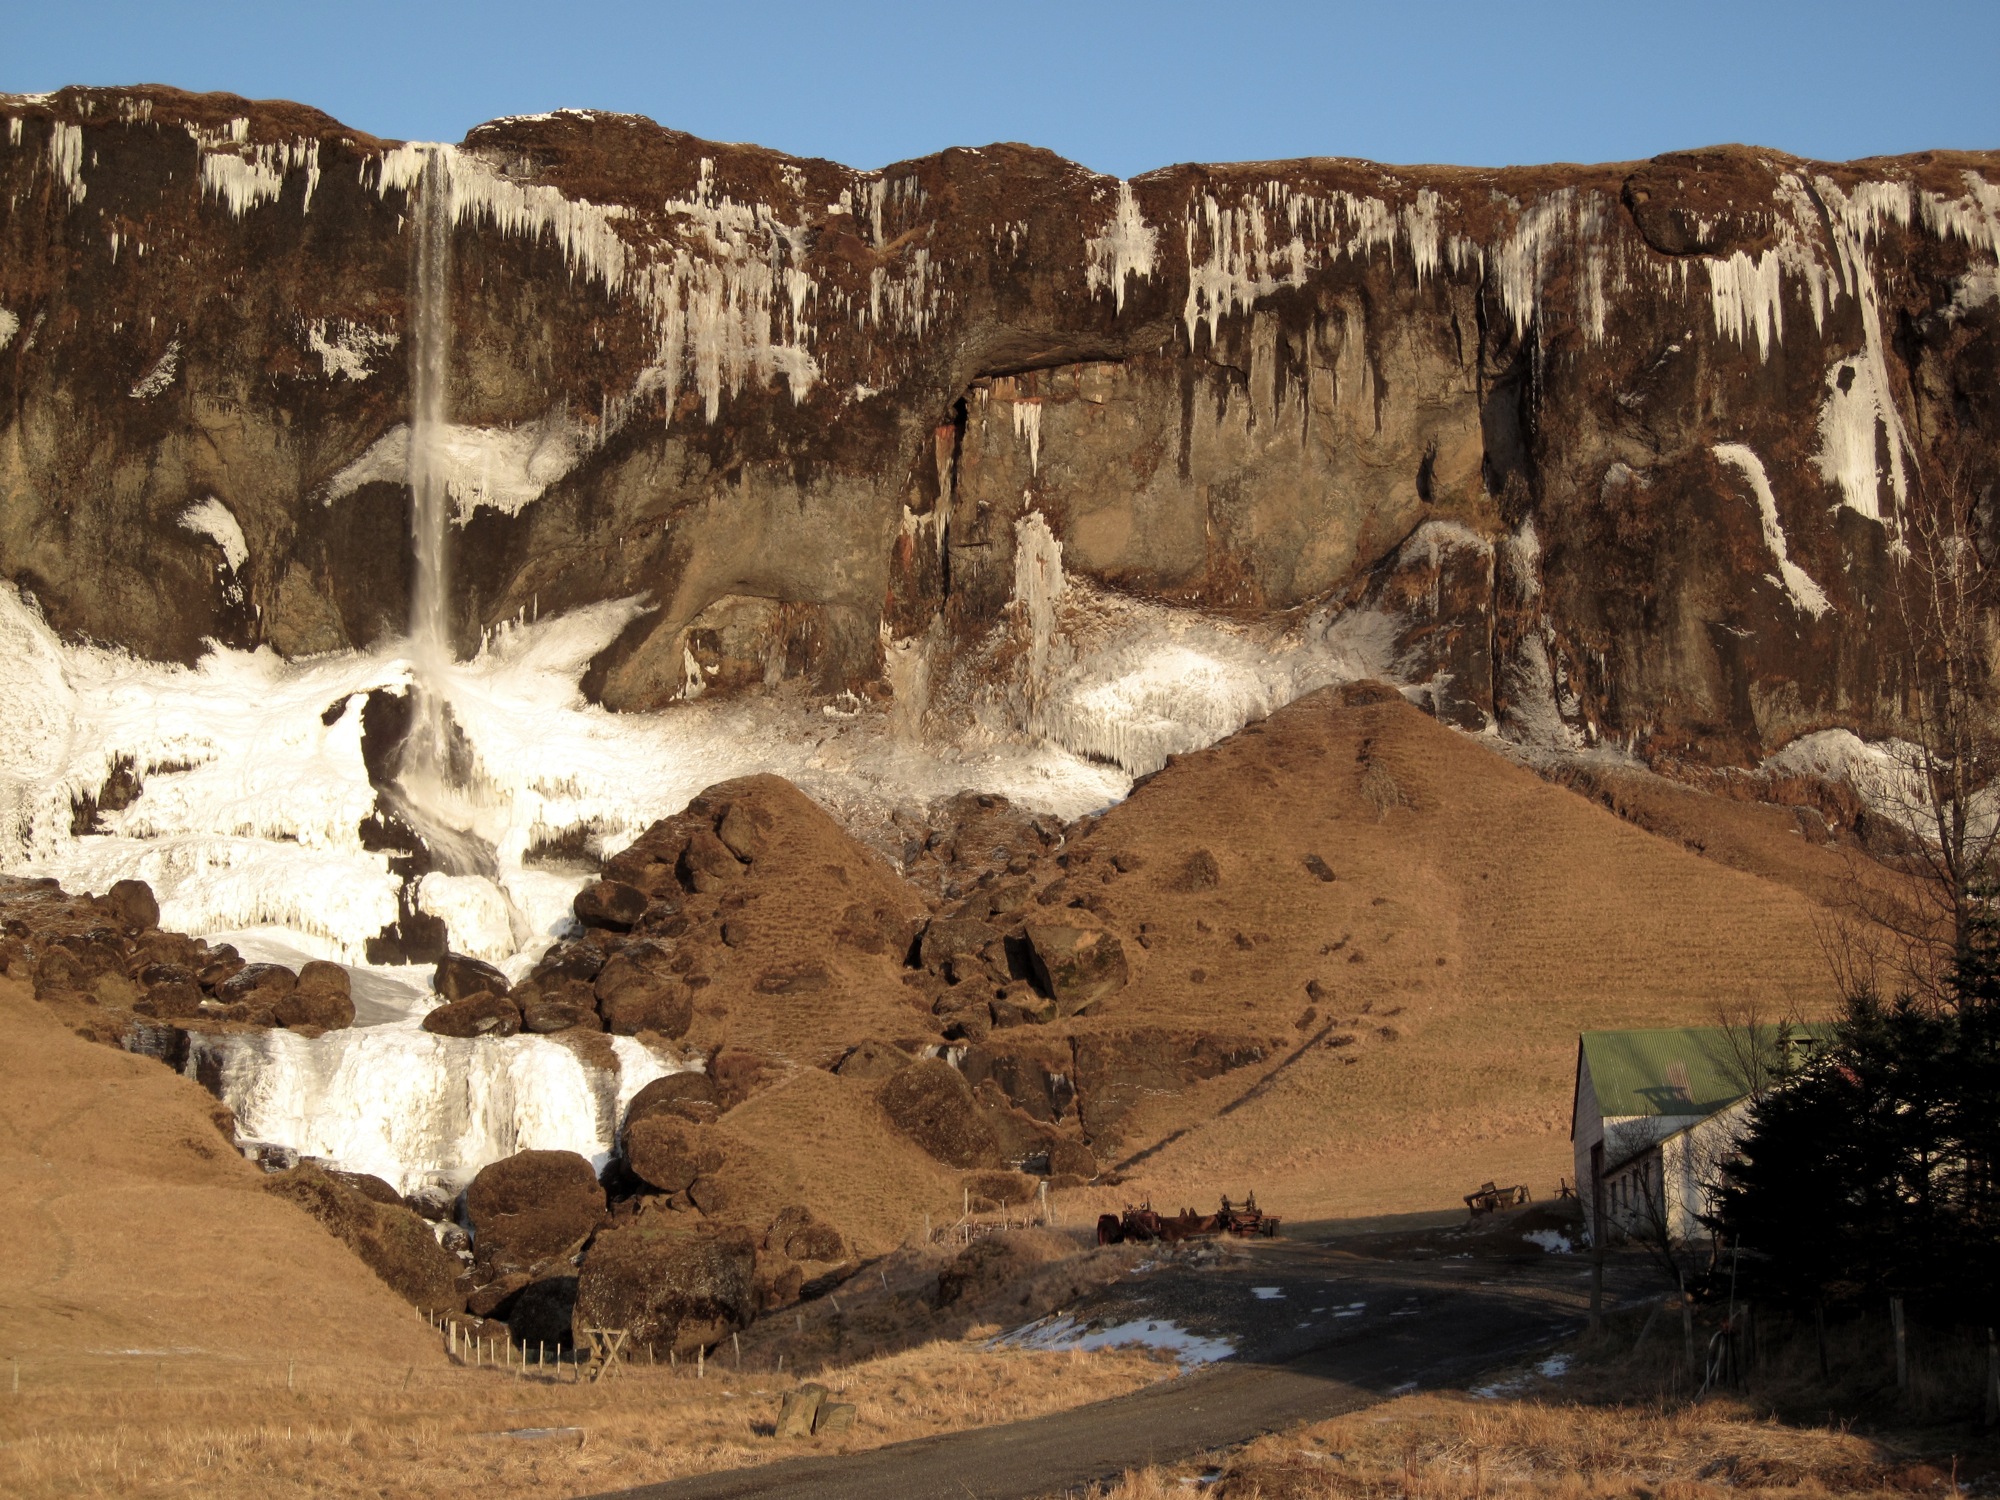
landscape, rock, wilderness, valley, formation, cliff, arch, iceland, terrain, geology, badlands, plateau, wadi, landform, ancient history, natural environment, geographical feature